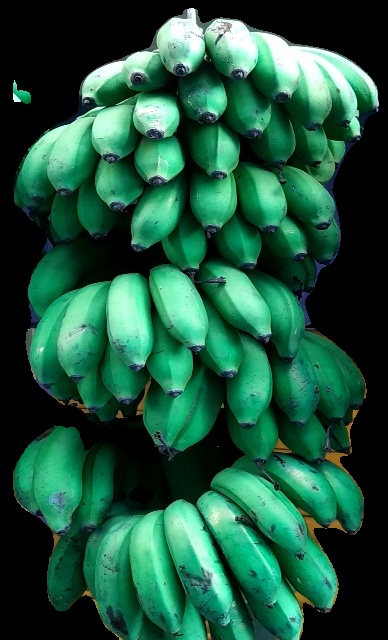
Variety: rasbale
Grade: grade2